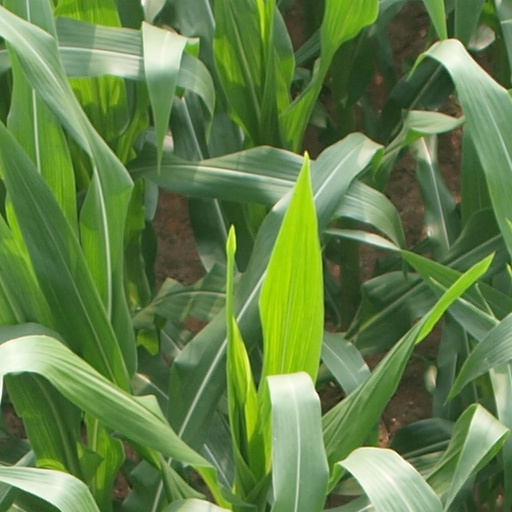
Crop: maize; corn